Moto Hagio

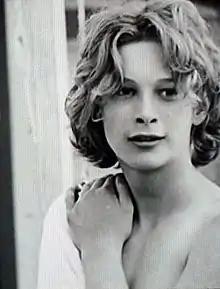
Hagio's "bishōnen" are inspired in part by films featuring young men in homoerotic scenarios, such as "Death in Venice" (star Björn Andrésen pictured).

Hagio's works typically feature male rather than female protagonists, especially "bishōnen" ( "beautiful boys", a term for handsome and androgynous young men). She has described a "sense of liberation" that comes from writing male characters, as they allow her to express thoughts and concepts freely, in contrast to female protagonists who face the restrictions of a patriarchal society. Hagio first introduced "bishōnen" protagonists to her works with "The November Gymnasium" in 1971. The series is set in an all-boys boarding school, though an early draft of the story had a girls boarding school as its setting in order to conform to the conventions of the "shōjo" manga of the time, resulting in a story of the Class S genre. Dissatisfied with the draft, Hagio changed the protagonists to "bishōnen"; this aligned the story with the then-nascent genre of "shōnen-ai", the precursor to modern boys' love (male–male romance manga).